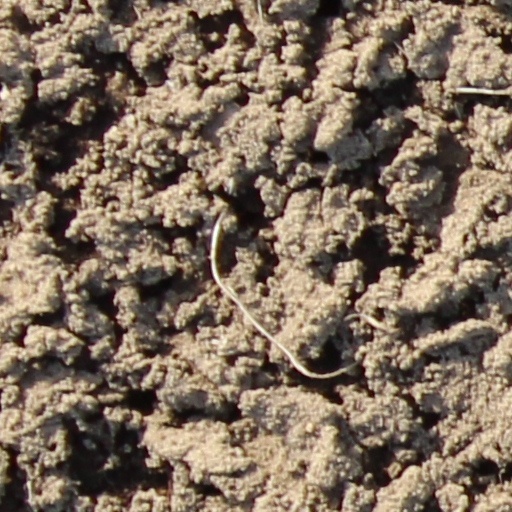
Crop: wheat